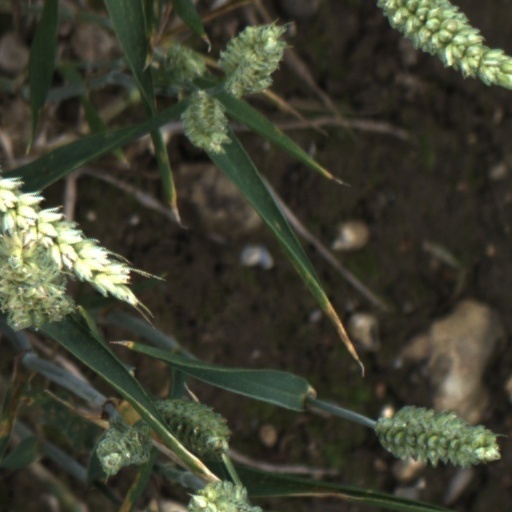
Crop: wheat